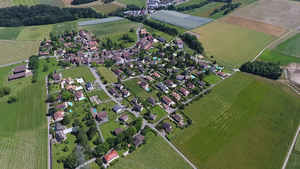
Romanel-sur-Morges est une commune suisse du canton de Vaud, située dans le district de Morges.